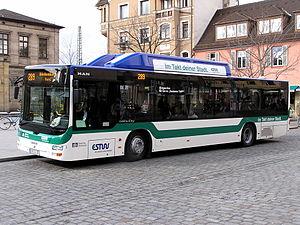
Bus of the Year et Coach of the Year, également connu sous les noms de International Bus of the Year et International Coach of the Year est un titre attribué aux modèles d'autobus et d'autocars sur deux ans, sur le marché européen. Le concours est organisé depuis 1989.